Need for Speed

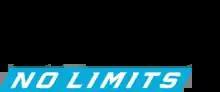
"Need For Speed: No Limits" logo

"Need for Speed: Most Wanted" was developed by British games developer Criterion Games, and released in 2012. The game picked up on the "" IP, as opposed to the "" extension. This was the first game made subsequent to Criterion Games taking over the "NFS" series from Black Box.